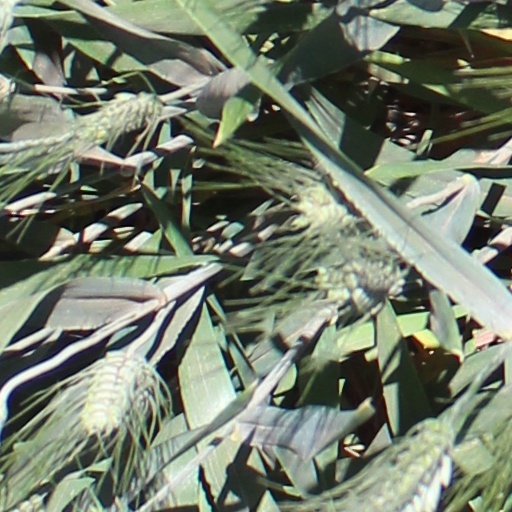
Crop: wheat